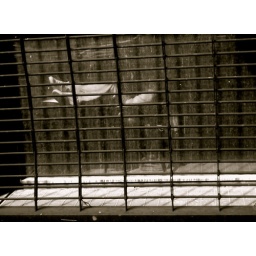
person sitting in a library